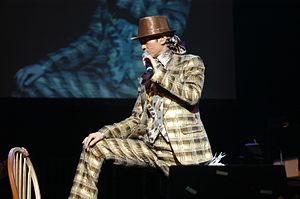
L'effet Ting Hai, aussi appelé effet Adam Cheng, est une légende urbaine hongkongaise prétendant que la sortie d'un film ou téléfilm avec l'acteur Adam Cheng provoquerait une chute brutale et inexpliquée de la bourse de Hong Kong. Elle est prise au sérieux par les courtiers en valeurs mobilières qui anticipent une chute du marché à chaque sortie d'un film ou d'une série avec Adam Cheng en vedette depuis la diffusion de la série télévisée The Greed of Man en 1992.
Adam Cheng, de son vrai nom Cheng Siu-chow, est un acteur et chanteur de cantopop hongkongais.